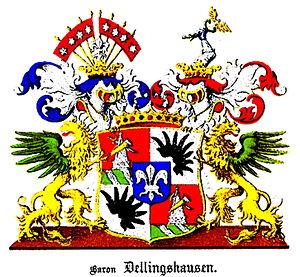
La famille von Dellingshausen est une famille de la noblesse allemande de la Baltique. L'ancêtre de la famille est un marchand allemand originaire de Reval appartenant à la première guilde. Ses descendants sont marchands de la guilde de Reval et bourgmestres de la ville. Hans von Dellingshausen devient mousquetaire de l'armée royale de France, puis général-major de l'armée royale suédoise avant que la province de suédoise ne devienne russe. D'une autre branche des marchands de Reval, Thomas Dellingshausen, bourgmestre d'Arensburg, reçoit en 1785 le titre de baron et la particule « von », dans les registres de la noblesse du gouvernement d'Estland et du Saint-Empire romain germanique.
Le baron Nikolai von Dellingshausen, né le 5/17 octobre 1827 à Saint-Pétersbourg et mort le 18/30 septembre 1896 à Riga, est un gentilhomme allemand de la Baltique, sujet de l'Empire russe, qui fut physicien de la nature et homme politique local.